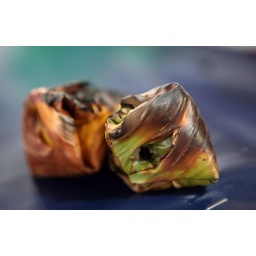
Sata Terengganu- Grilled fish in banana leaves